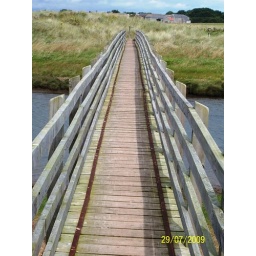
The bridge over a river called Long Nanny on the way to Beadnell